Tenango del Aire

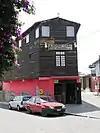
Casa de Madera Museum

The Casa de Madera Museum is a private museum which exhibits the second most important collection of applied arts in Mexico after the Franz Mayer Museum, according to CONACULTA. The museum's collection is spread out over four buildings with no apparent order and no other infrastructure other than the collection itself. The collection includes thousands of pieces from pre-Hispanic artifacts, religious art from the colonial period, and even modern art by known names, but the majority of the collection is everyday items from the last three centuries.